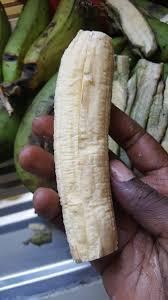
Naona mtu ambaye amebambua ndizi ambayo haijaiva kisha ameweza kuishikilia akionyesha na nyuma yake kuna yenye haijaweza kutolewa maganda.